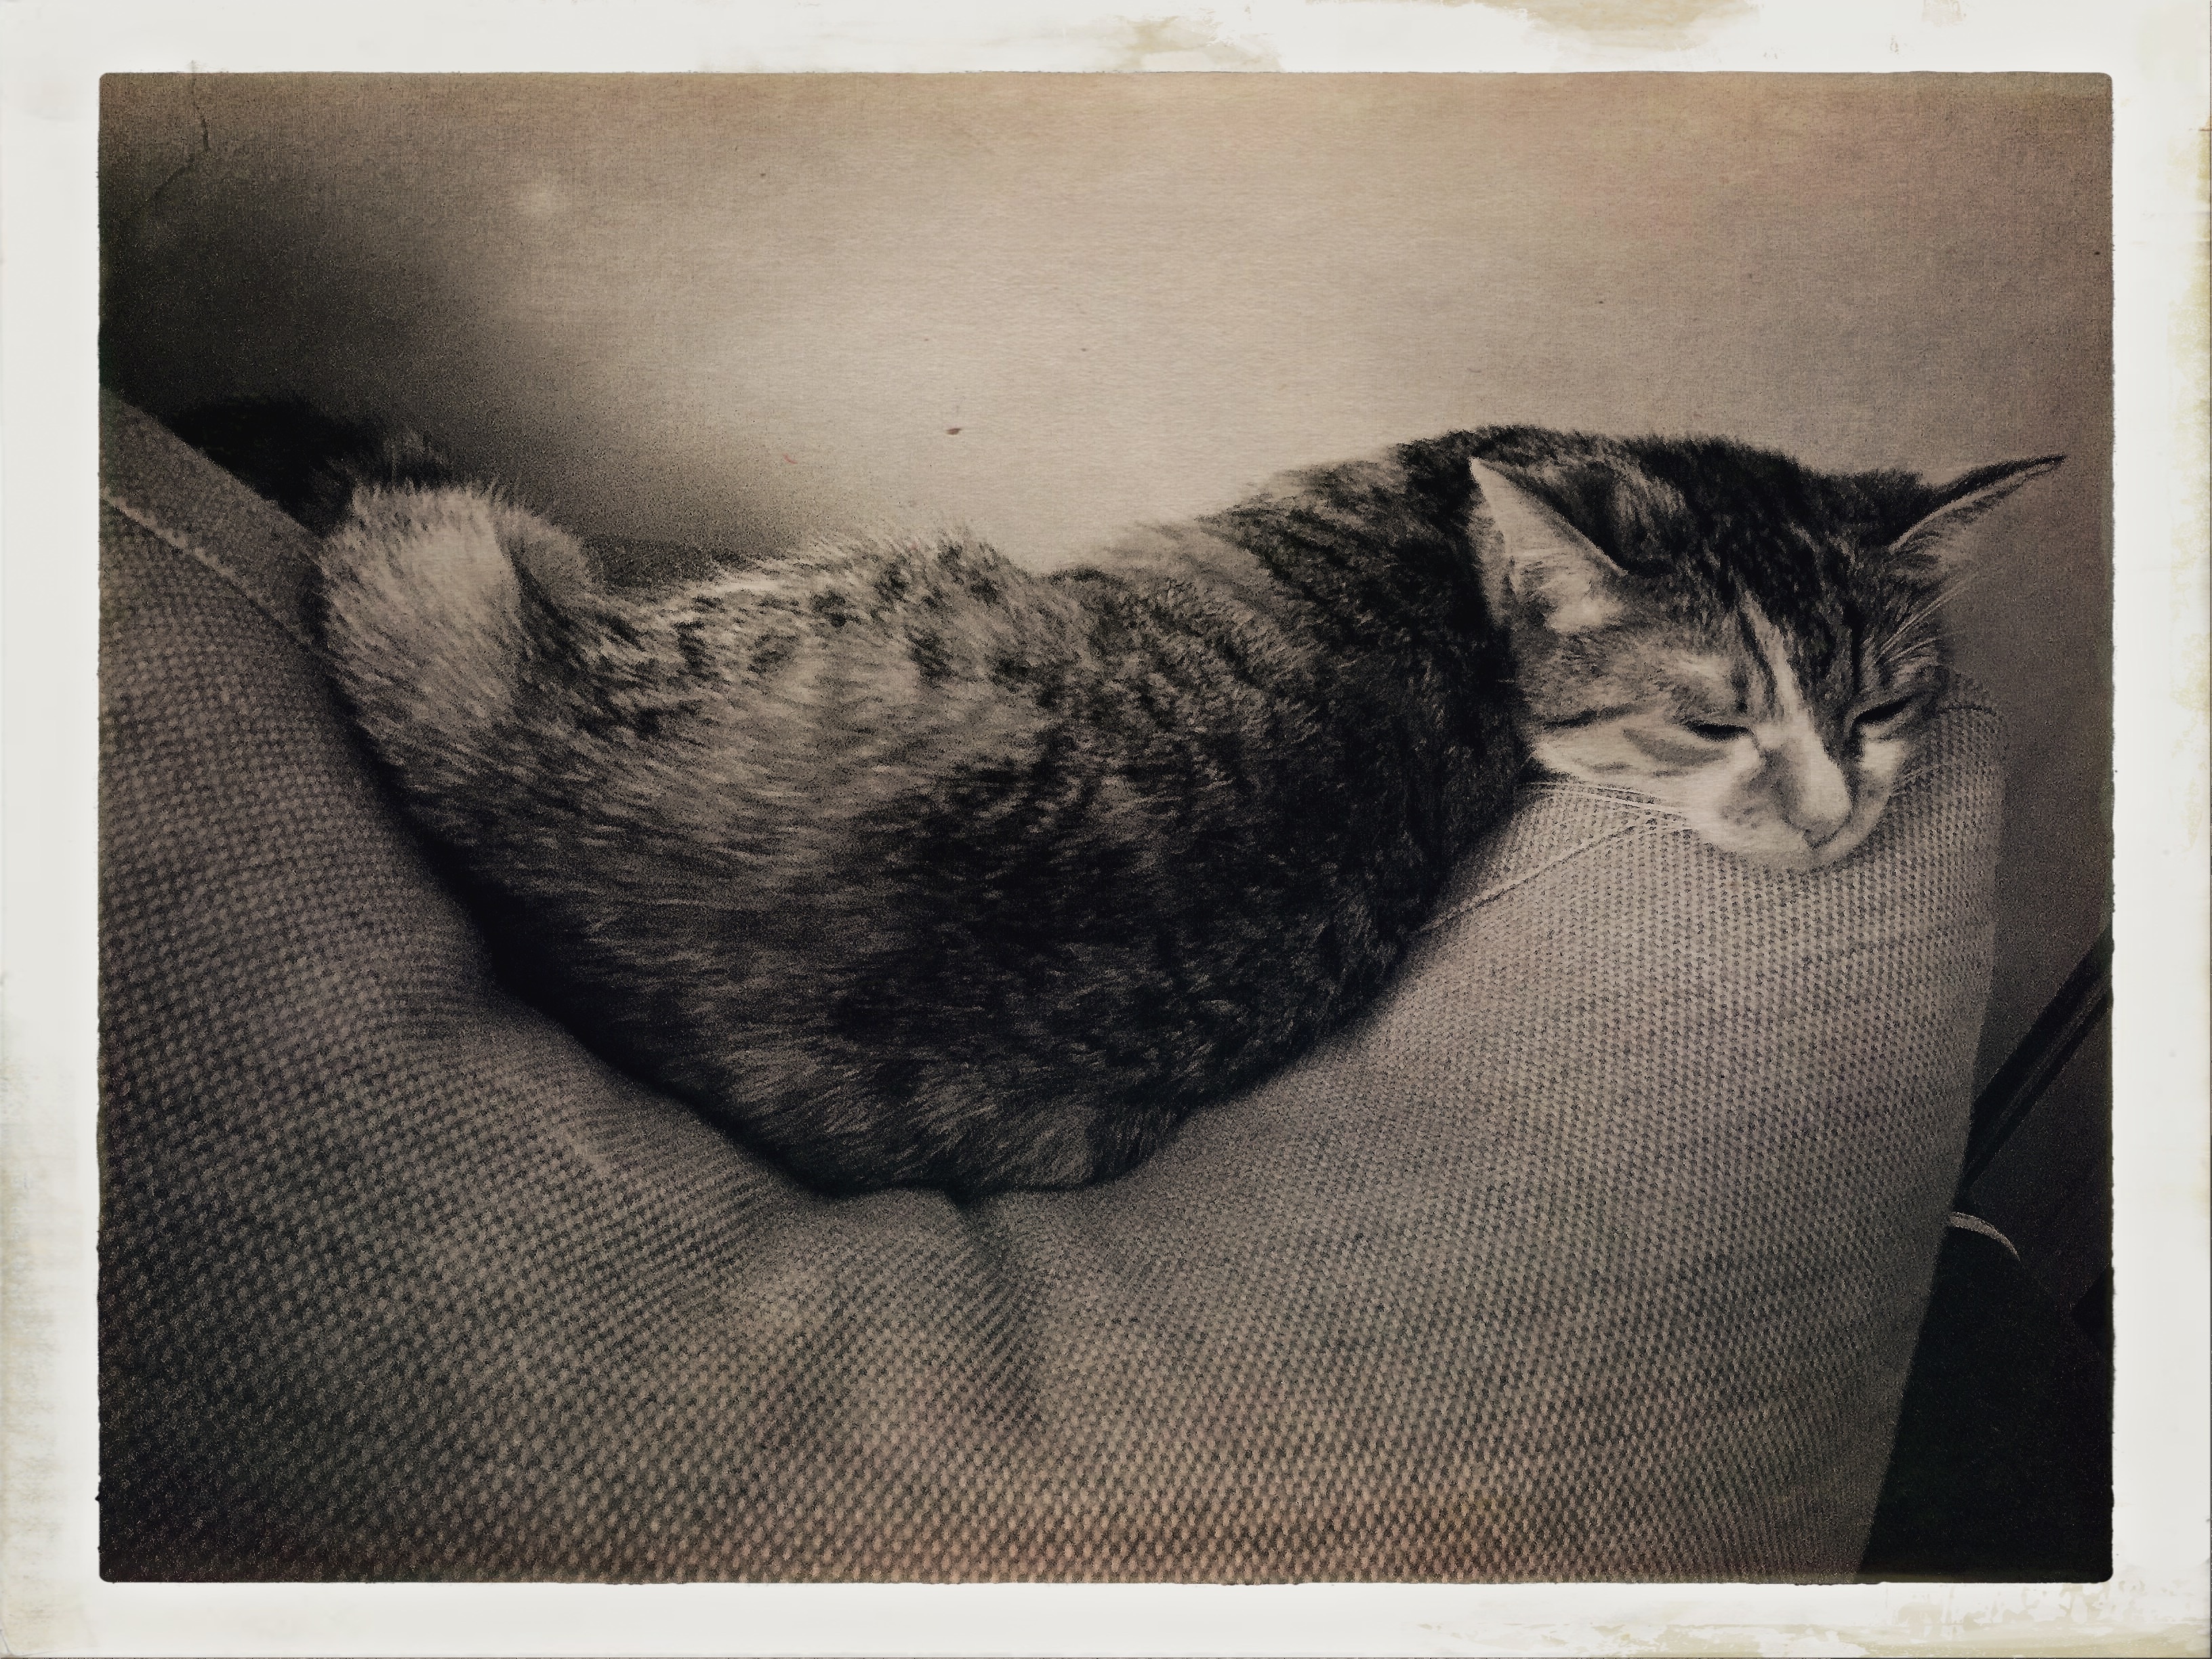
vintage, retro, cat, black, painting, art, sketch, drawing, illustration, picture frame, image, adorable, shape, modern art, small to medium sized cats